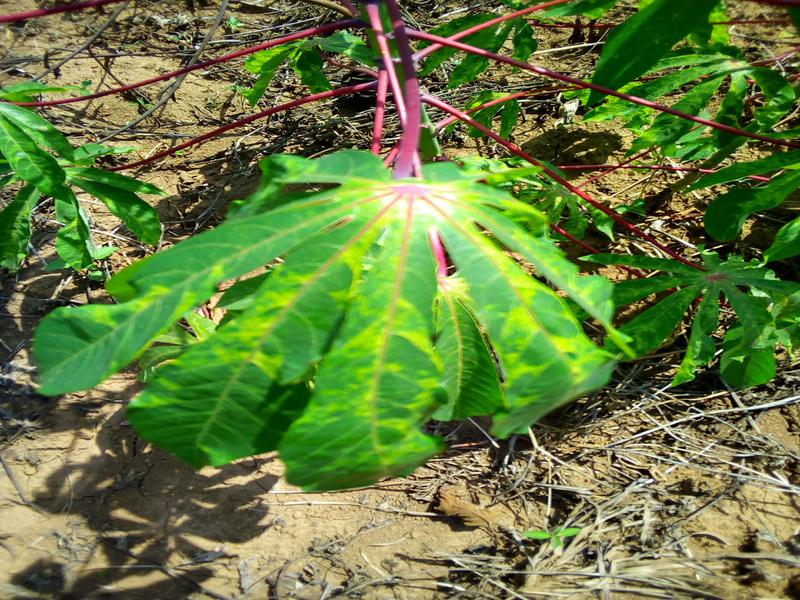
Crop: cassava
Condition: mosaic_disease